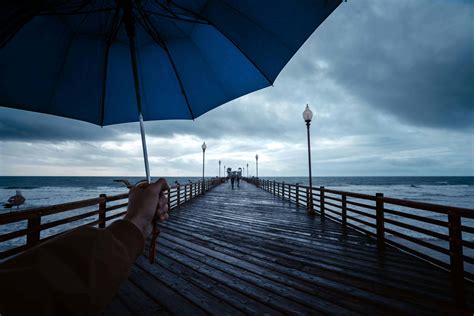
Weather: rain or strom